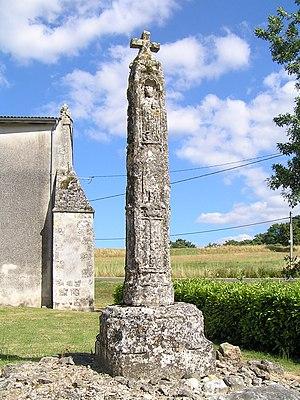
croix monumentale
Cet article recense les monuments historiques de la Charente, en France.
Chantillac est une commune du sud-ouest de la France, située dans le département de la Charente.